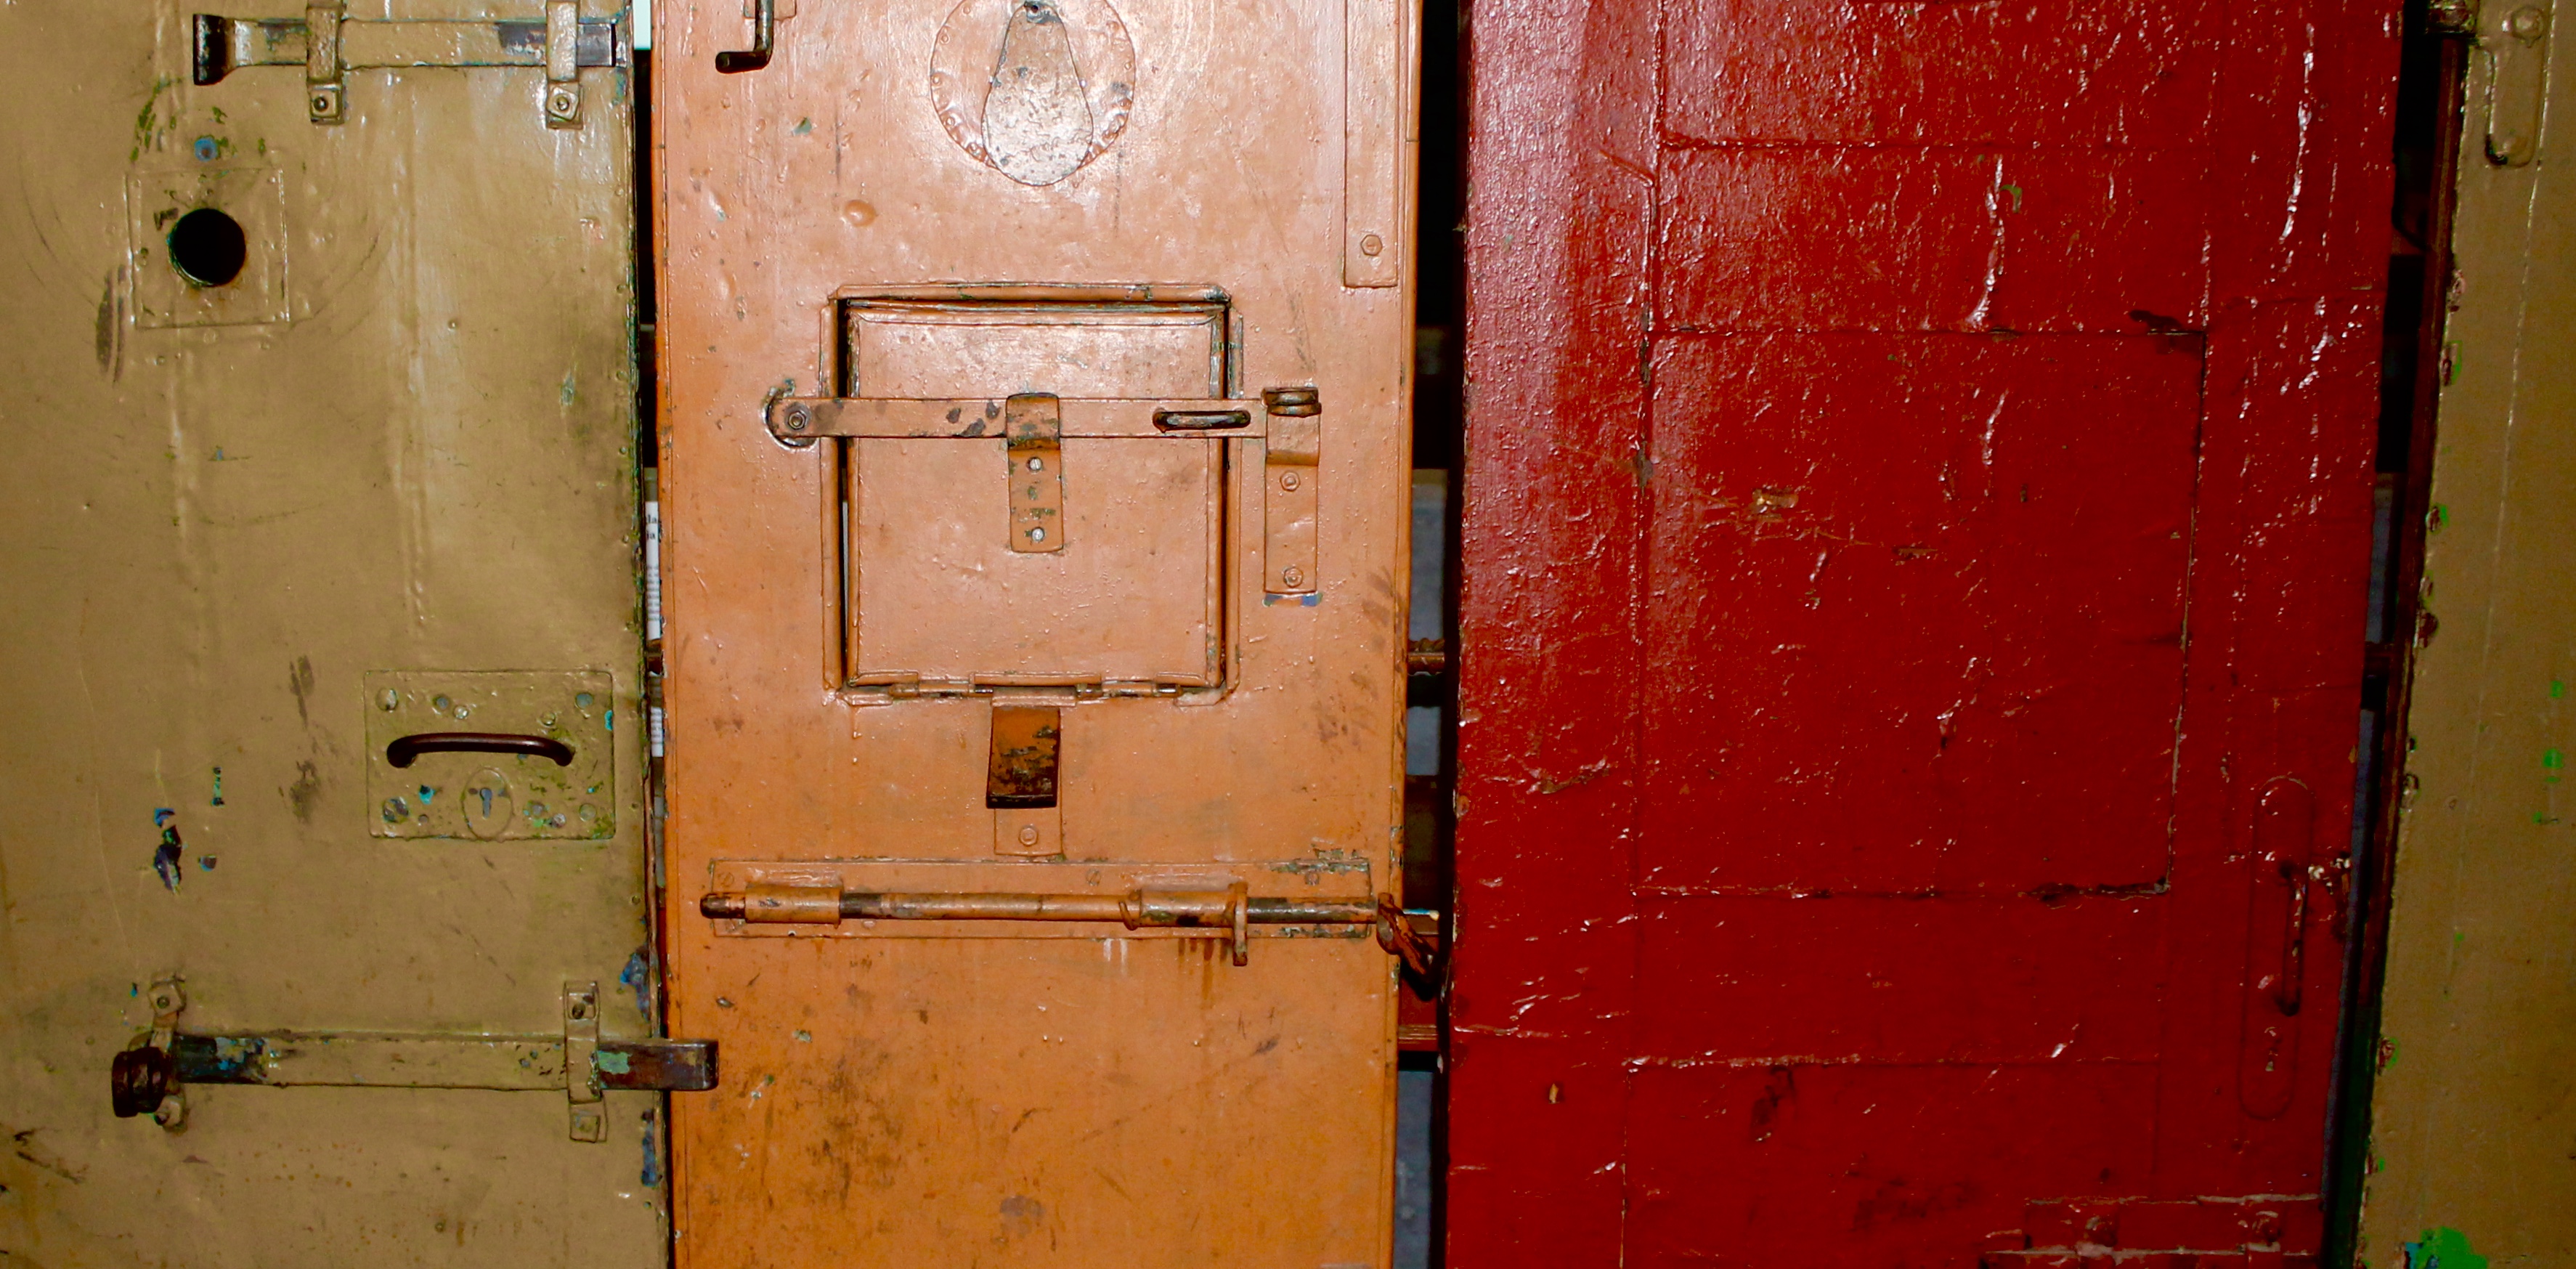
wood, wall, europe, red, color, canon, door, lines, eos, exposure, doors, prison, vertical, europa, facebook, estonia, tallin, patterns, shapes, soviet, dazzlingshot, vividandstriking, leshainesimages, man made object